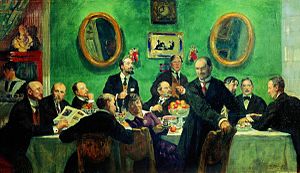
Boris Kustodijev / Galleri
Boris Mikhajlovitj Kustodijev var en russisk maler.